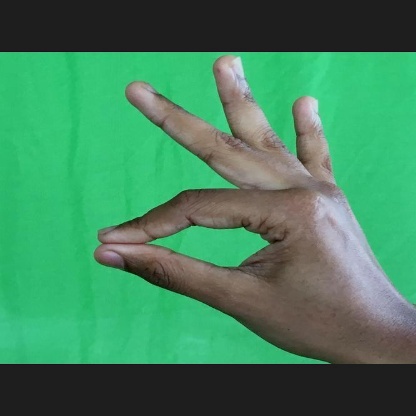
Mudra: Hamsasyam